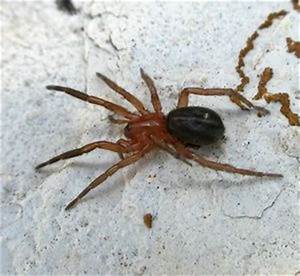
Label: ragno